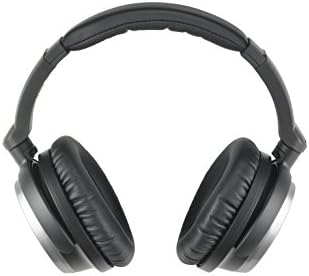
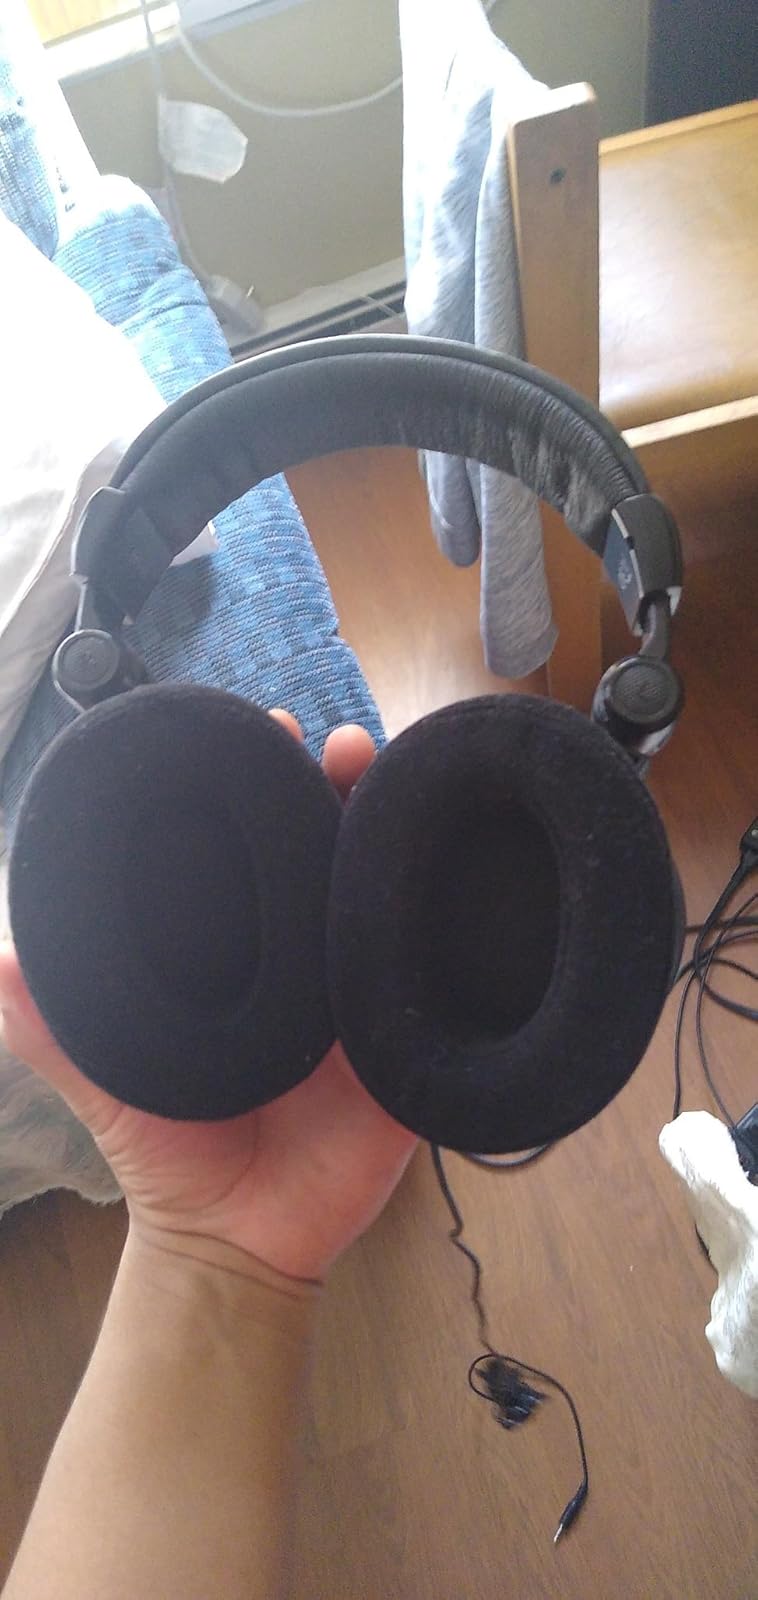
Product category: headphones
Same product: no